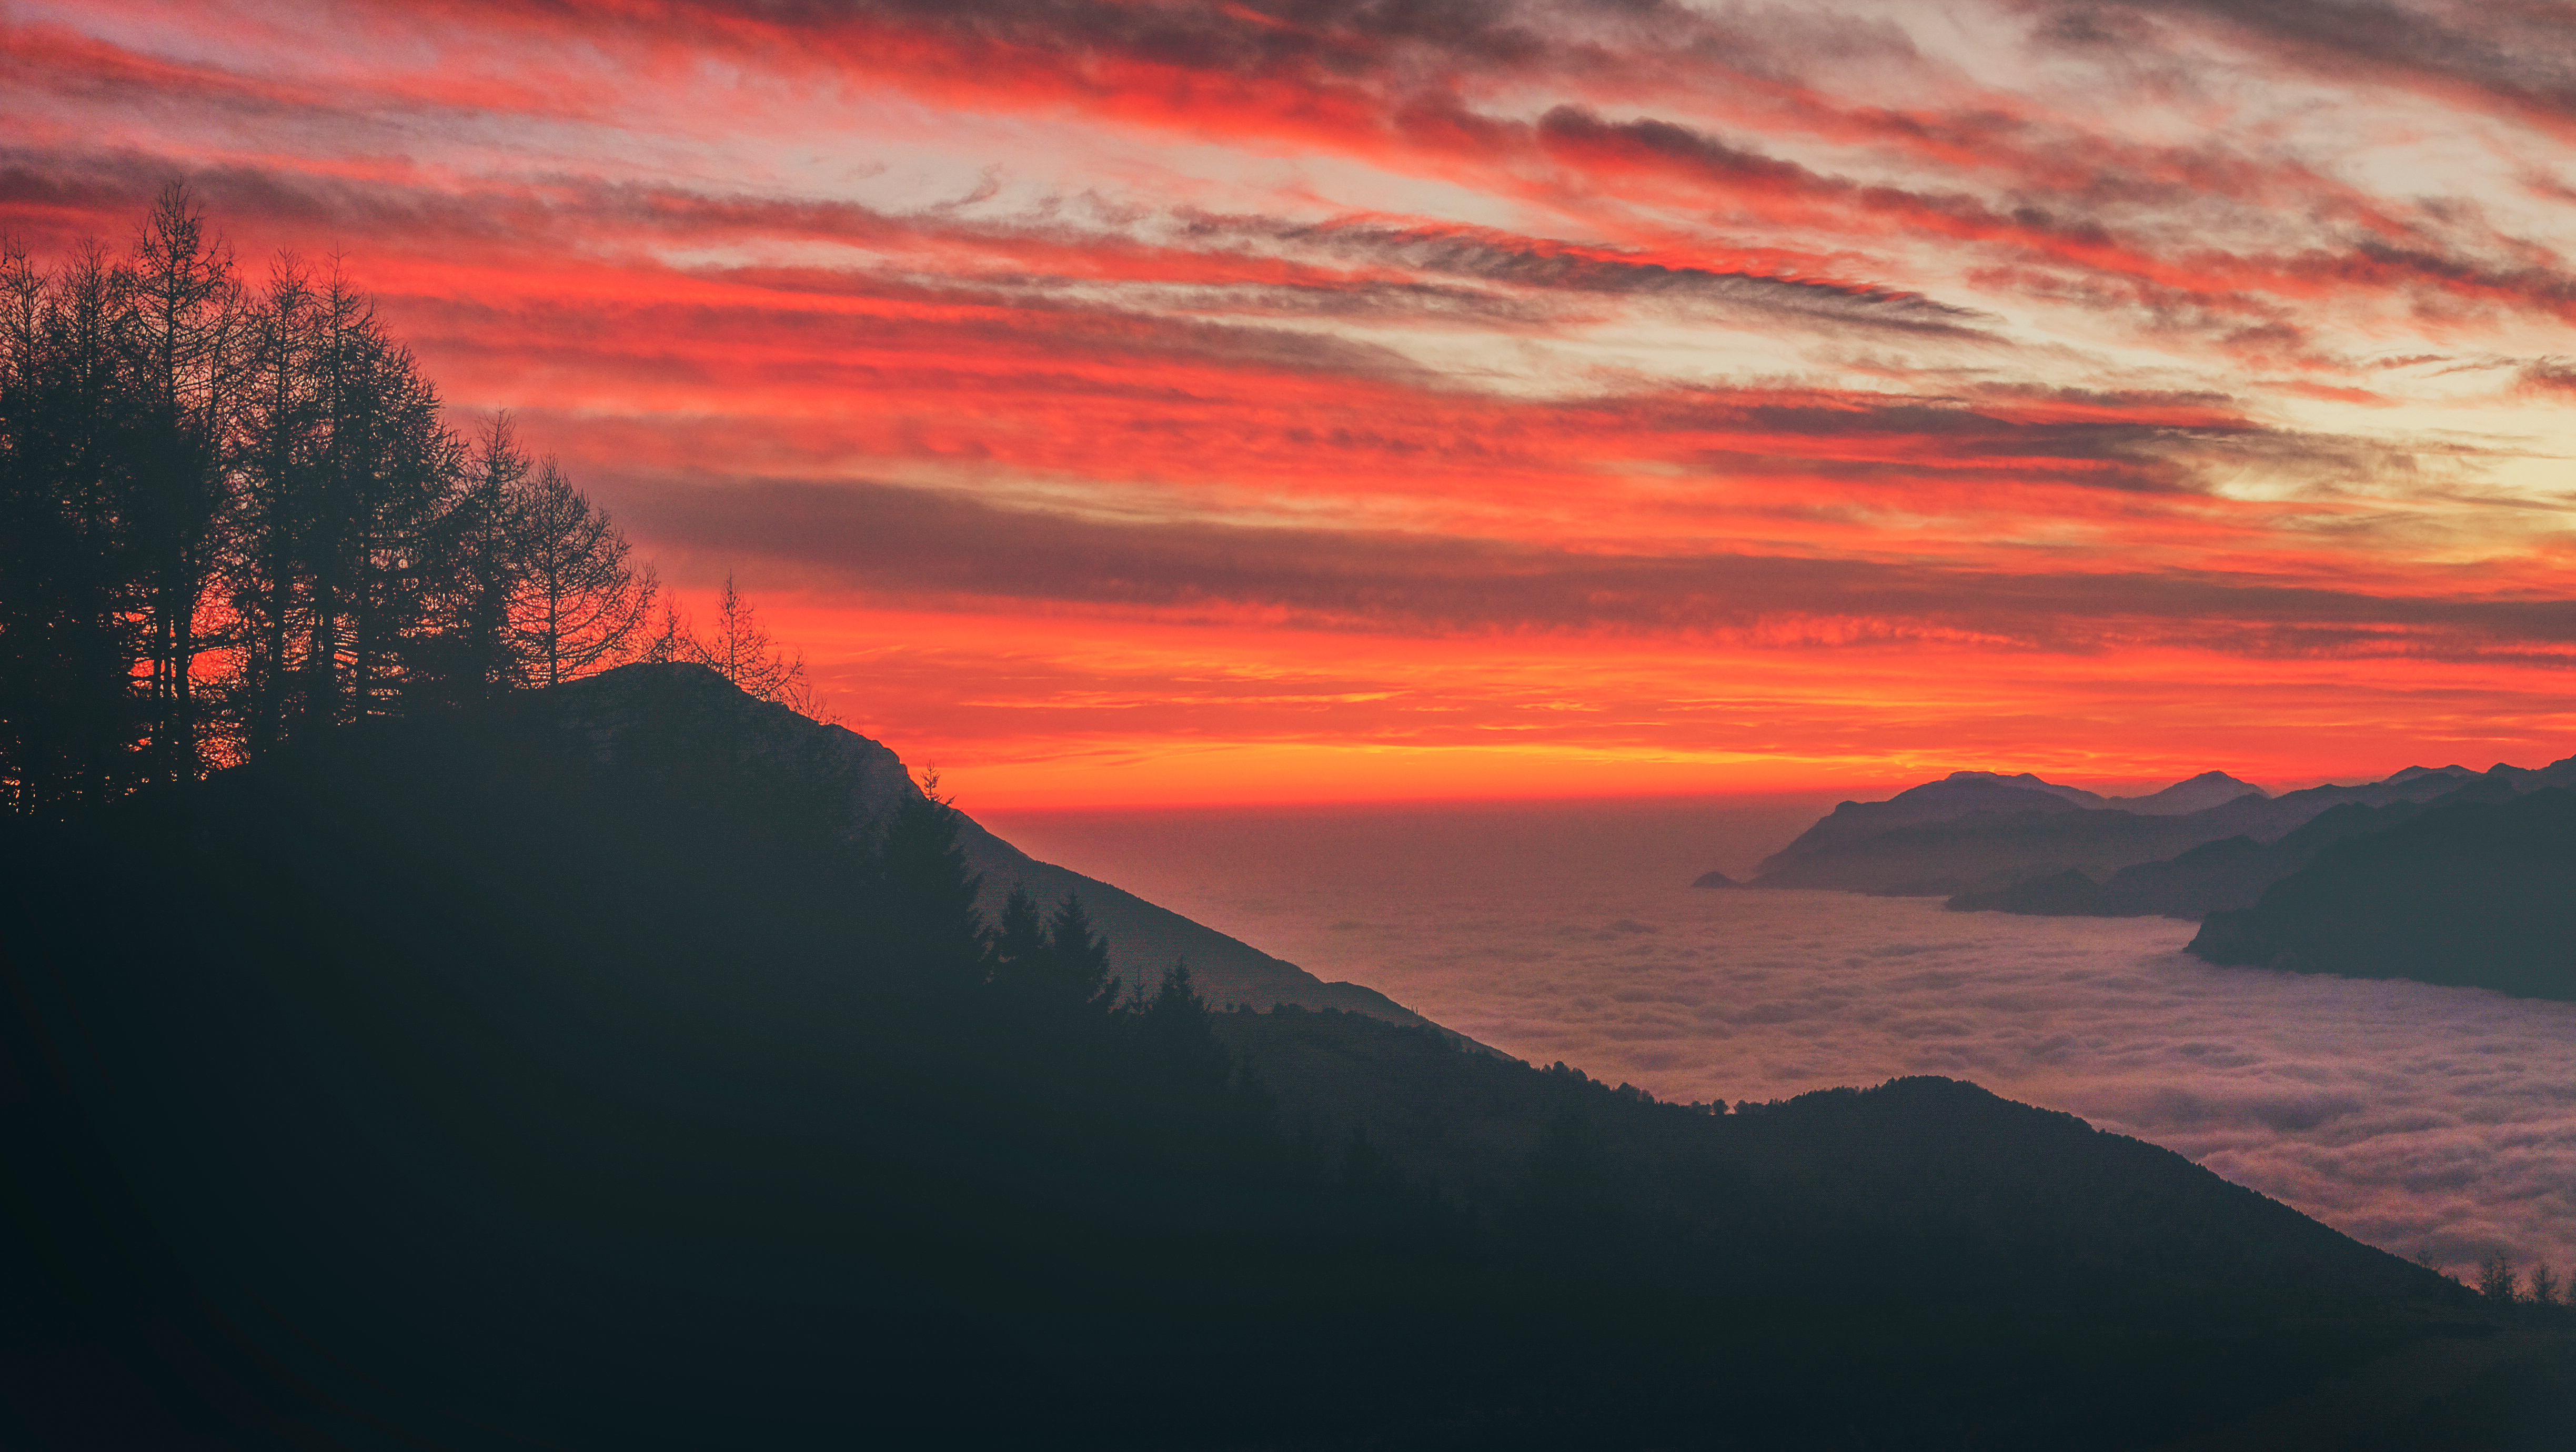
tree, horizon, mountain, cloud, sky, sunrise, sunset, morning, hill, dawn, atmosphere, dusk, evening, afterglow, atmospheric phenomenon, mountainous landforms, red sky at morning